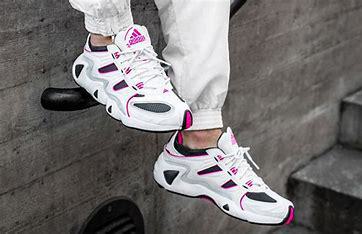
Brand: Adidas
Model: FYW S 97